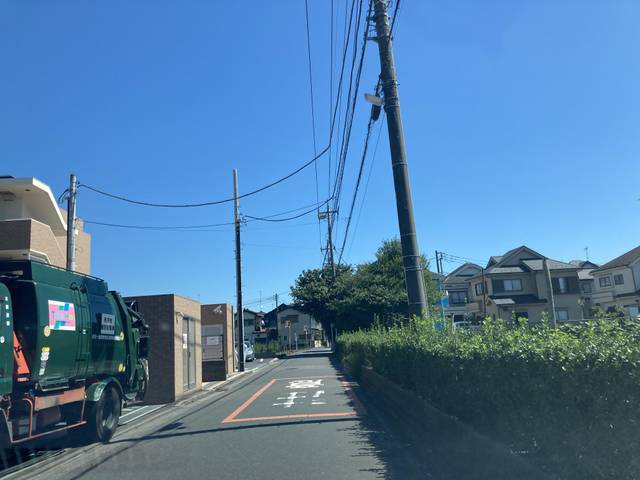
Region: Japan
Coordinates: 35.796, 139.449